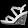
Label: Sandal